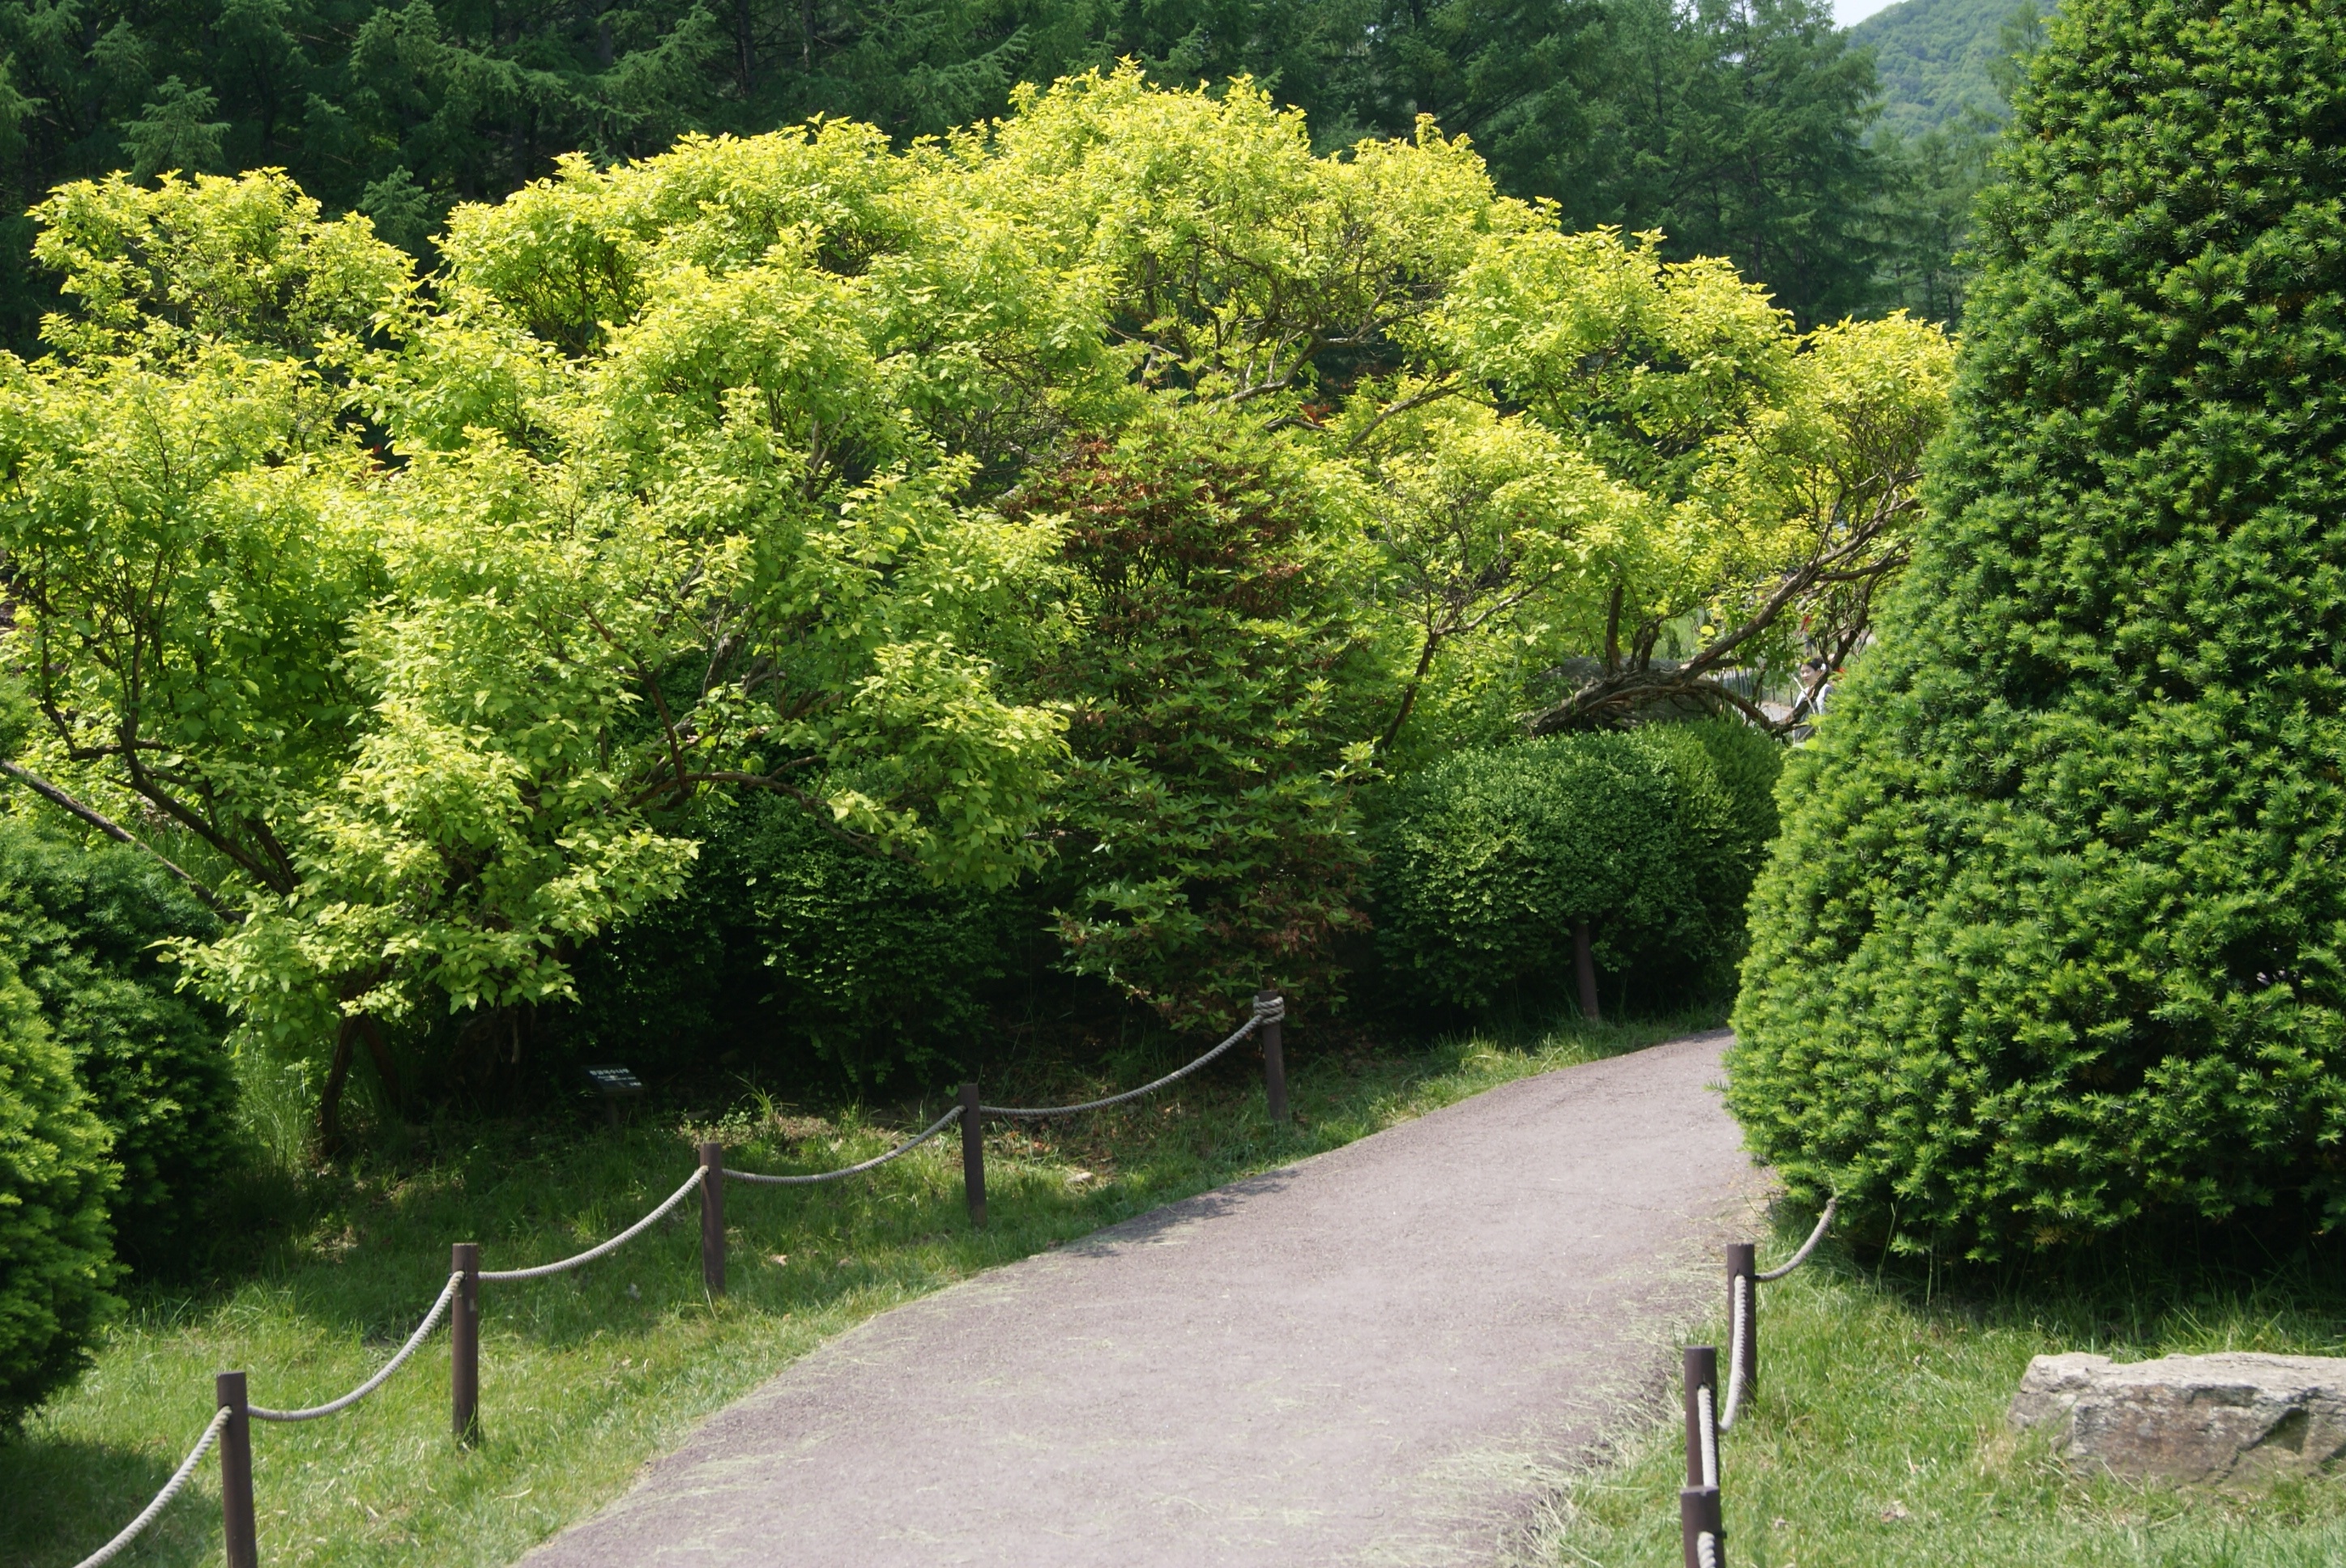
tree, forest, plant, wood, leaf, flower, green, botany, garden, shrub, plantation, botanical garden, woodland, ecosystem, hedge, arboretum, a flower garden, biome, woody plant, land plant